Question: How many men sitting on the bench?
Tambaya: Nawa ne adadin manyan maza zaune a kan bencin?
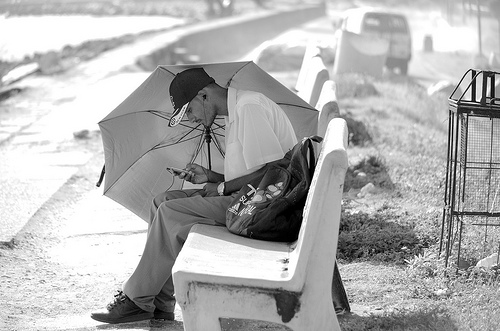
Answer: One.
Amsa: Ɗaya.